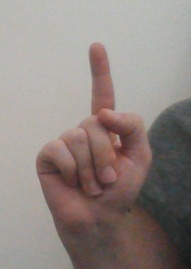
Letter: bb